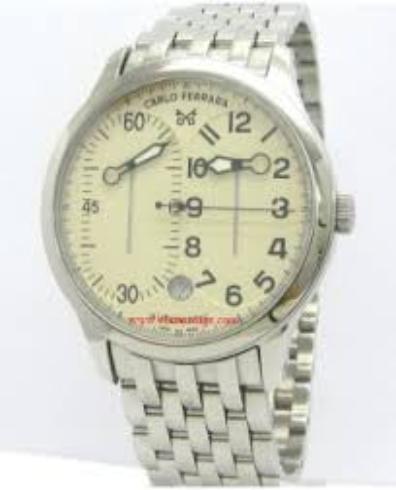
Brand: Carlo Ferrara
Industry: Clothes